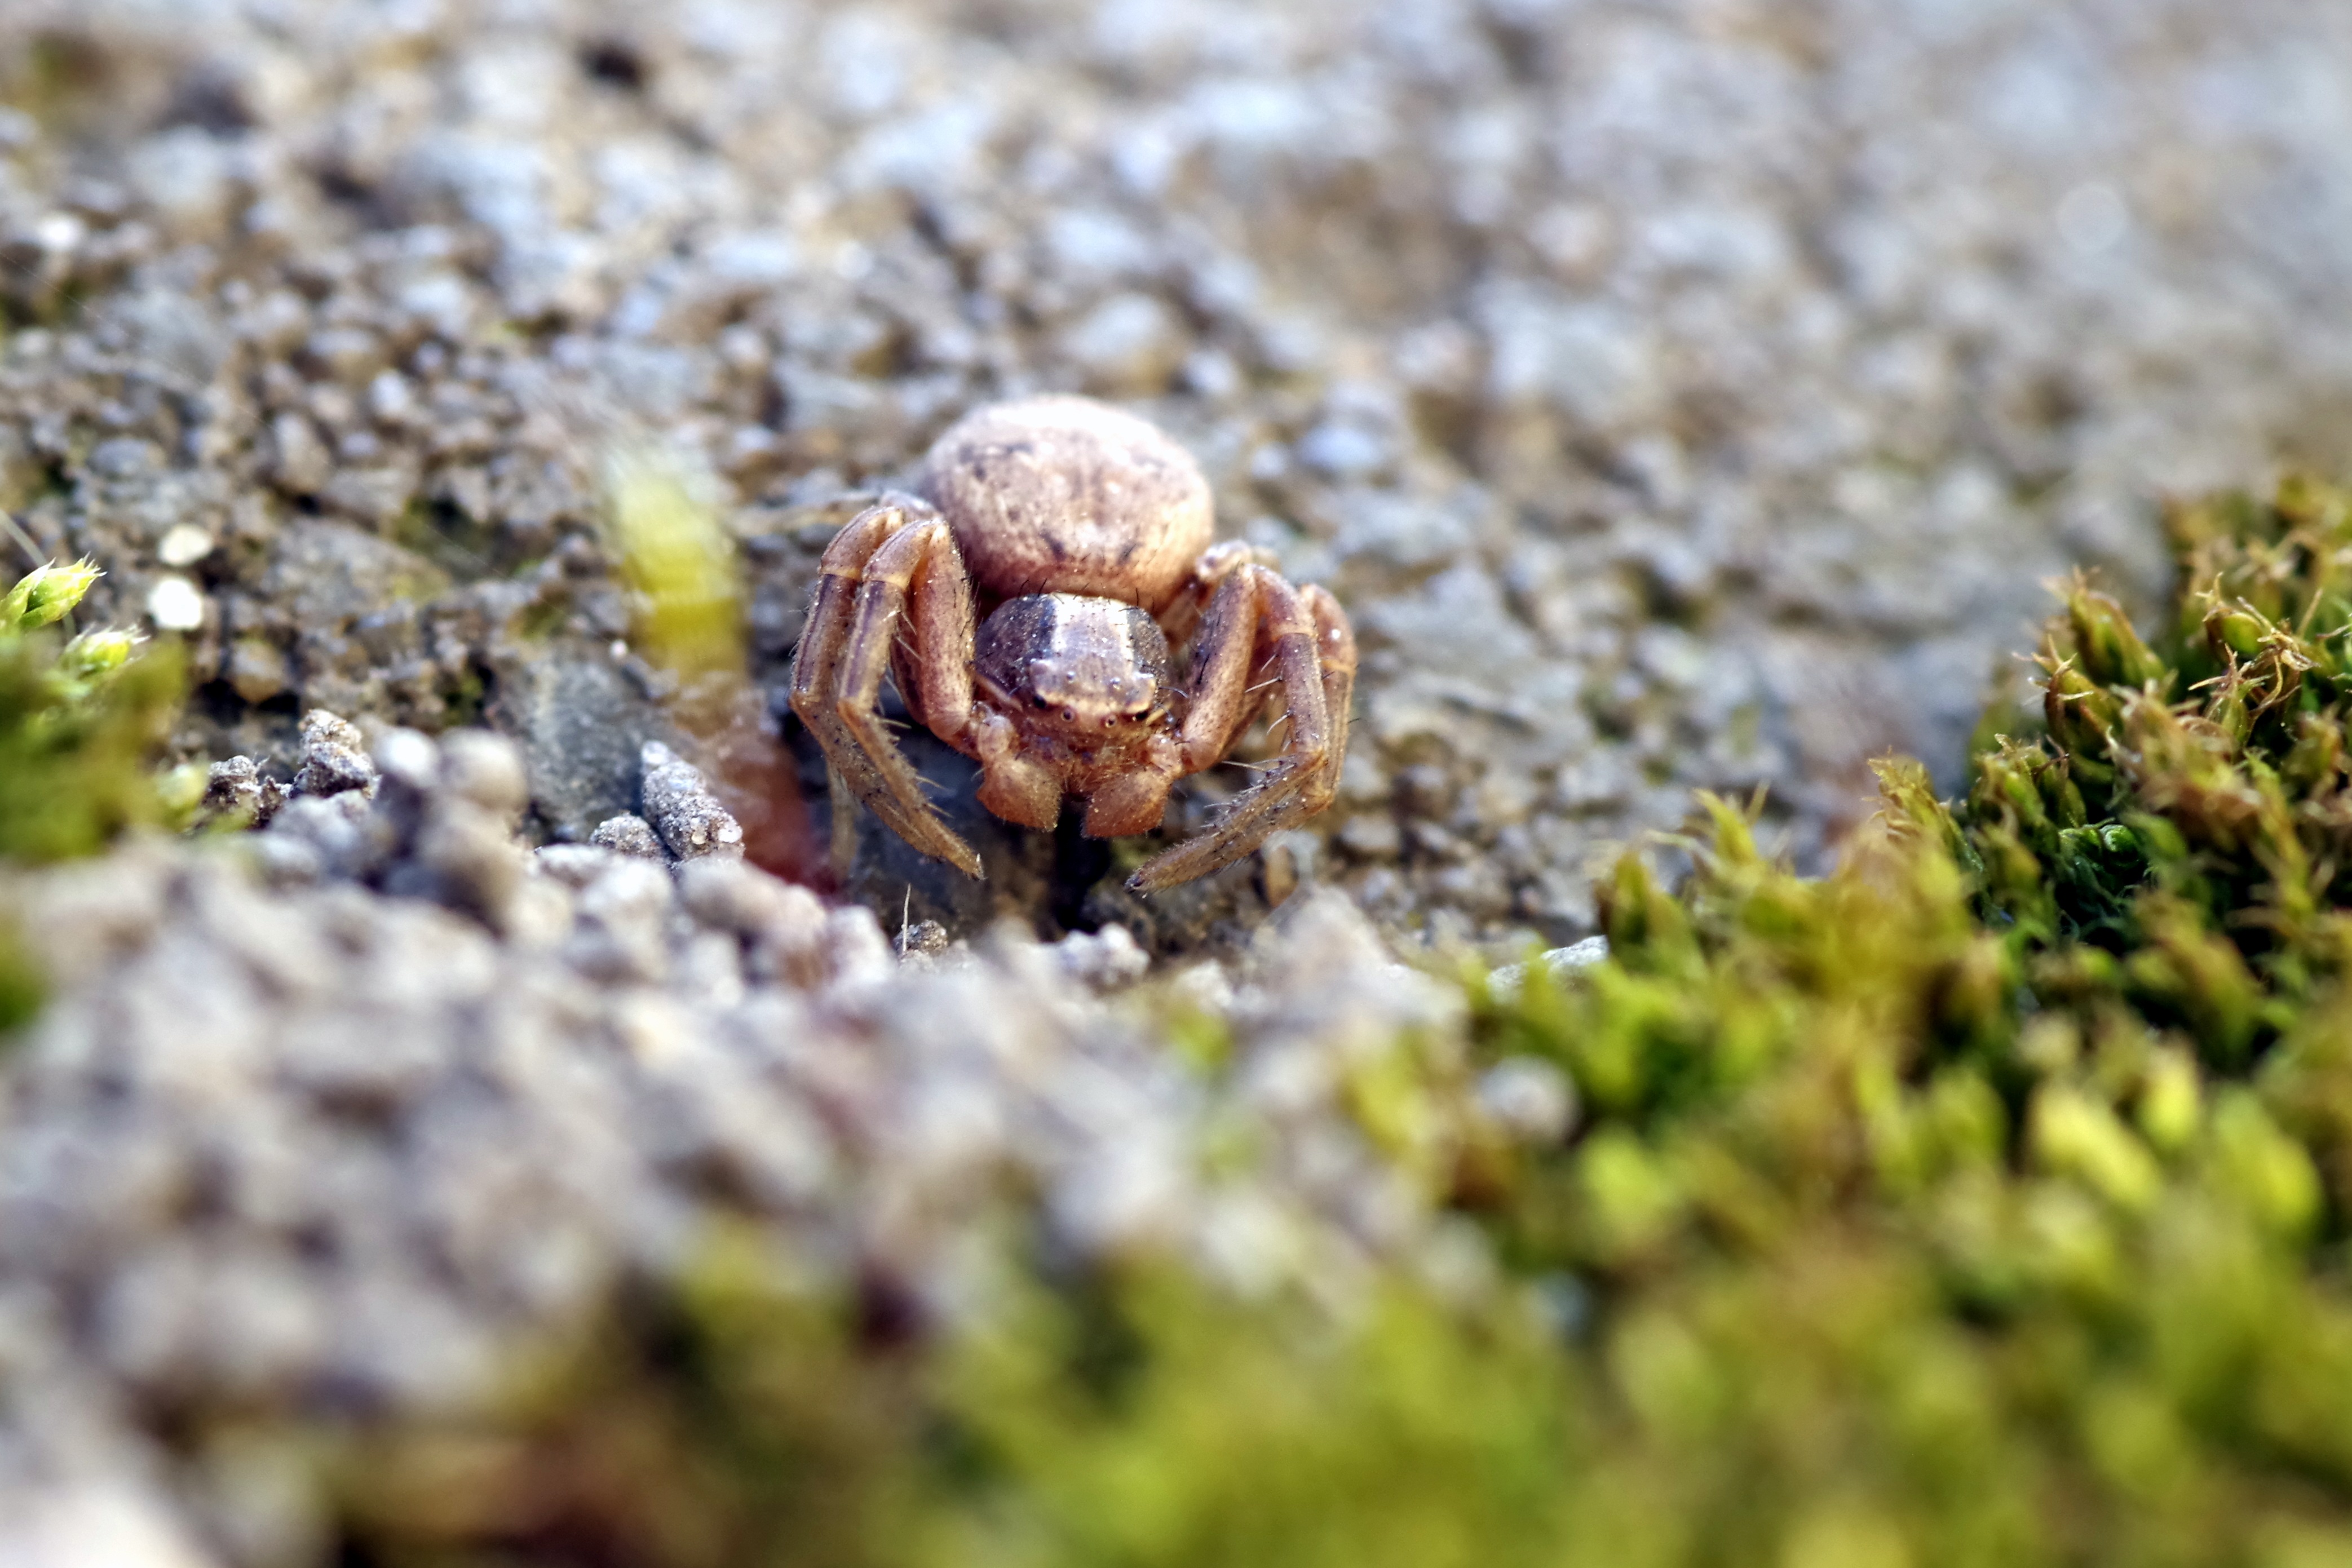
grass, photography, flower, wildlife, insect, small, flora, fauna, invertebrate, close up, spider, snail, tiny, arachnid, frightening, macro photography, huddled, a small insect, on earth